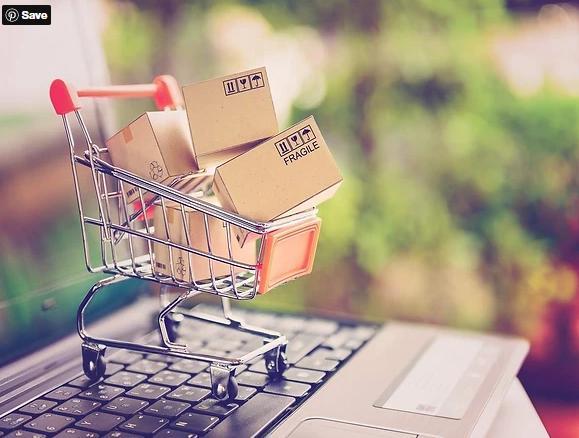
có một chiếc mô hình xe đẩy ở trên bàn phím máy tính